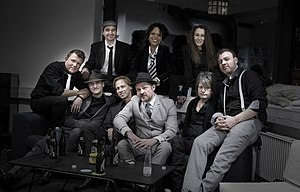
Mek Pek / Diskografi
2011 - Mek Pek Party Band 30 års jubilæum
Mek Pek Party Band fejrede sit 30 års jubilæum på Voxhall 2011.
Mek Pek er en dansk sanger og skuespiller.